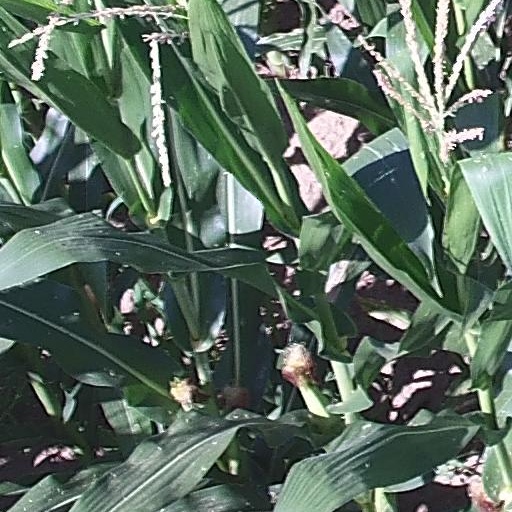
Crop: maize; corn